Robie Macauley

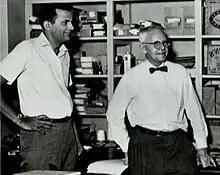
John Crowe Ransom (right) with Robie Macauley as he prepares to become editor of "The Kenyon Review" during 1958.

During 1958 he returned to the US to succeed John Crowe Ransom as editor of "The Kenyon Review". Ransom described Macauley as "wise and thorough, thoroughly experienced, an excellent critic...; a pretty good fiction writer who has just begun to get a lot better; and a person universally admired and liked." During the next seven years, Macauley published works by T. S. Eliot, Nadine Gordimer, Robert Graves, Randall Jarrell, Richmond Lattimore, Doris Lessing, Robert Lowell, V. S. Naipaul, Joyce Carol Oates, Frank O'Connor, V. S. Pritchett, Thomas Pynchon, J. F. Powers, Karl Shapiro, Jean Stafford, Christina Stead, Peter Taylor, and Robert Penn Warren, as well as articles, essays and book reviews by Eric Bentley, Cleanth Brooks, R. P. Blackmur, Malcolm Cowley, Richard Ellmann, Leslie Fiedler, Martin Green, and Raymond Williams. In 1964, he served as a fiction judge for the National Book Awards together with John Cheever and Philip Rahv. He received a Guggenheim Fellowship and took a sabbatical in 1964–65 as a Fulbright Research Fellow at the University of London.